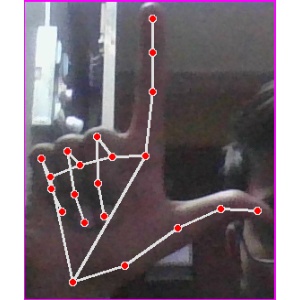
अक्षर: ल